Protection High School

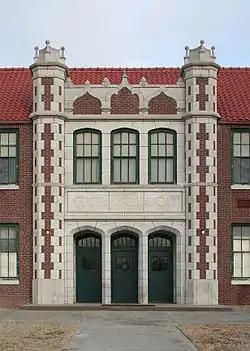

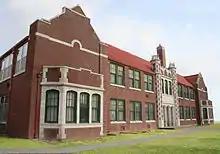
Protection High School (now South Central Middle School), looking southeast, 2007

The Protection High School, located at 210 S. Jefferson in Protection, Kansas, was built in 1930. It was designed by architects Routledge & Hertz in Late Gothic Revival style. An extension to add a grade school in 1950 was designed by Hibbs & Robinson. It has also been known as South Central Middle School and Elementary as the two schools operated by Comanche County USD 300 occupy the building. It was listed on the National Register of Historic Places in 2005.